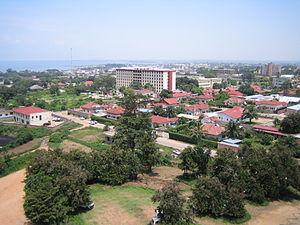
La province de Bujumbura Mairie est une subdivision du Burundi comprenant la ville de Bujumbura, capitale économique du pays.